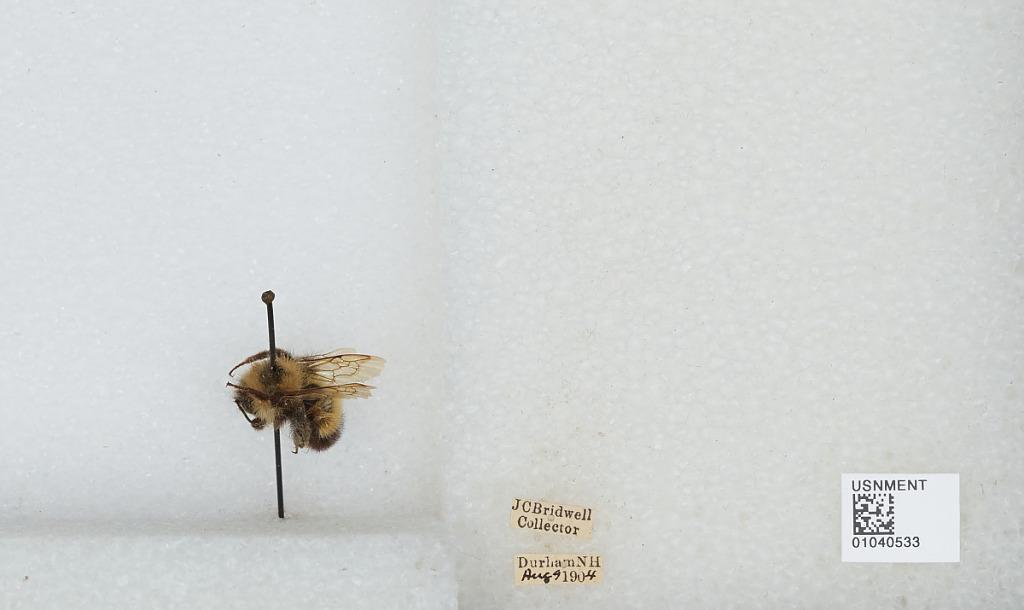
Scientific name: Bombus (Pyrobombus) vagans vagans Smith
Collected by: J. Bridwell
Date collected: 1904-8-9
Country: United States
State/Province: New Hampshire
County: Strafford
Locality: Durham
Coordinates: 43.1339, -70.9264